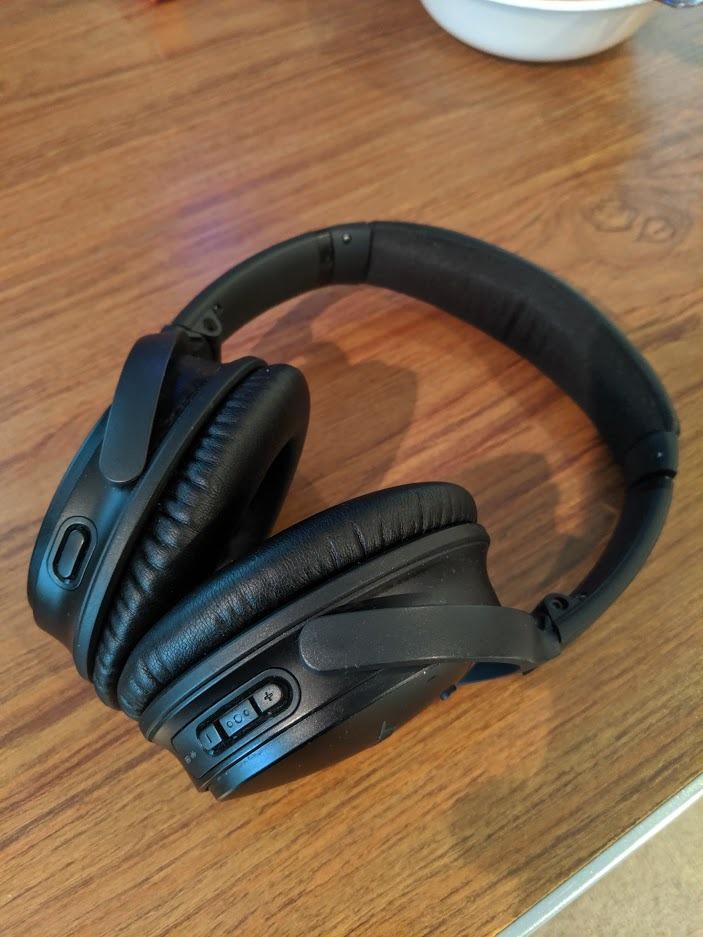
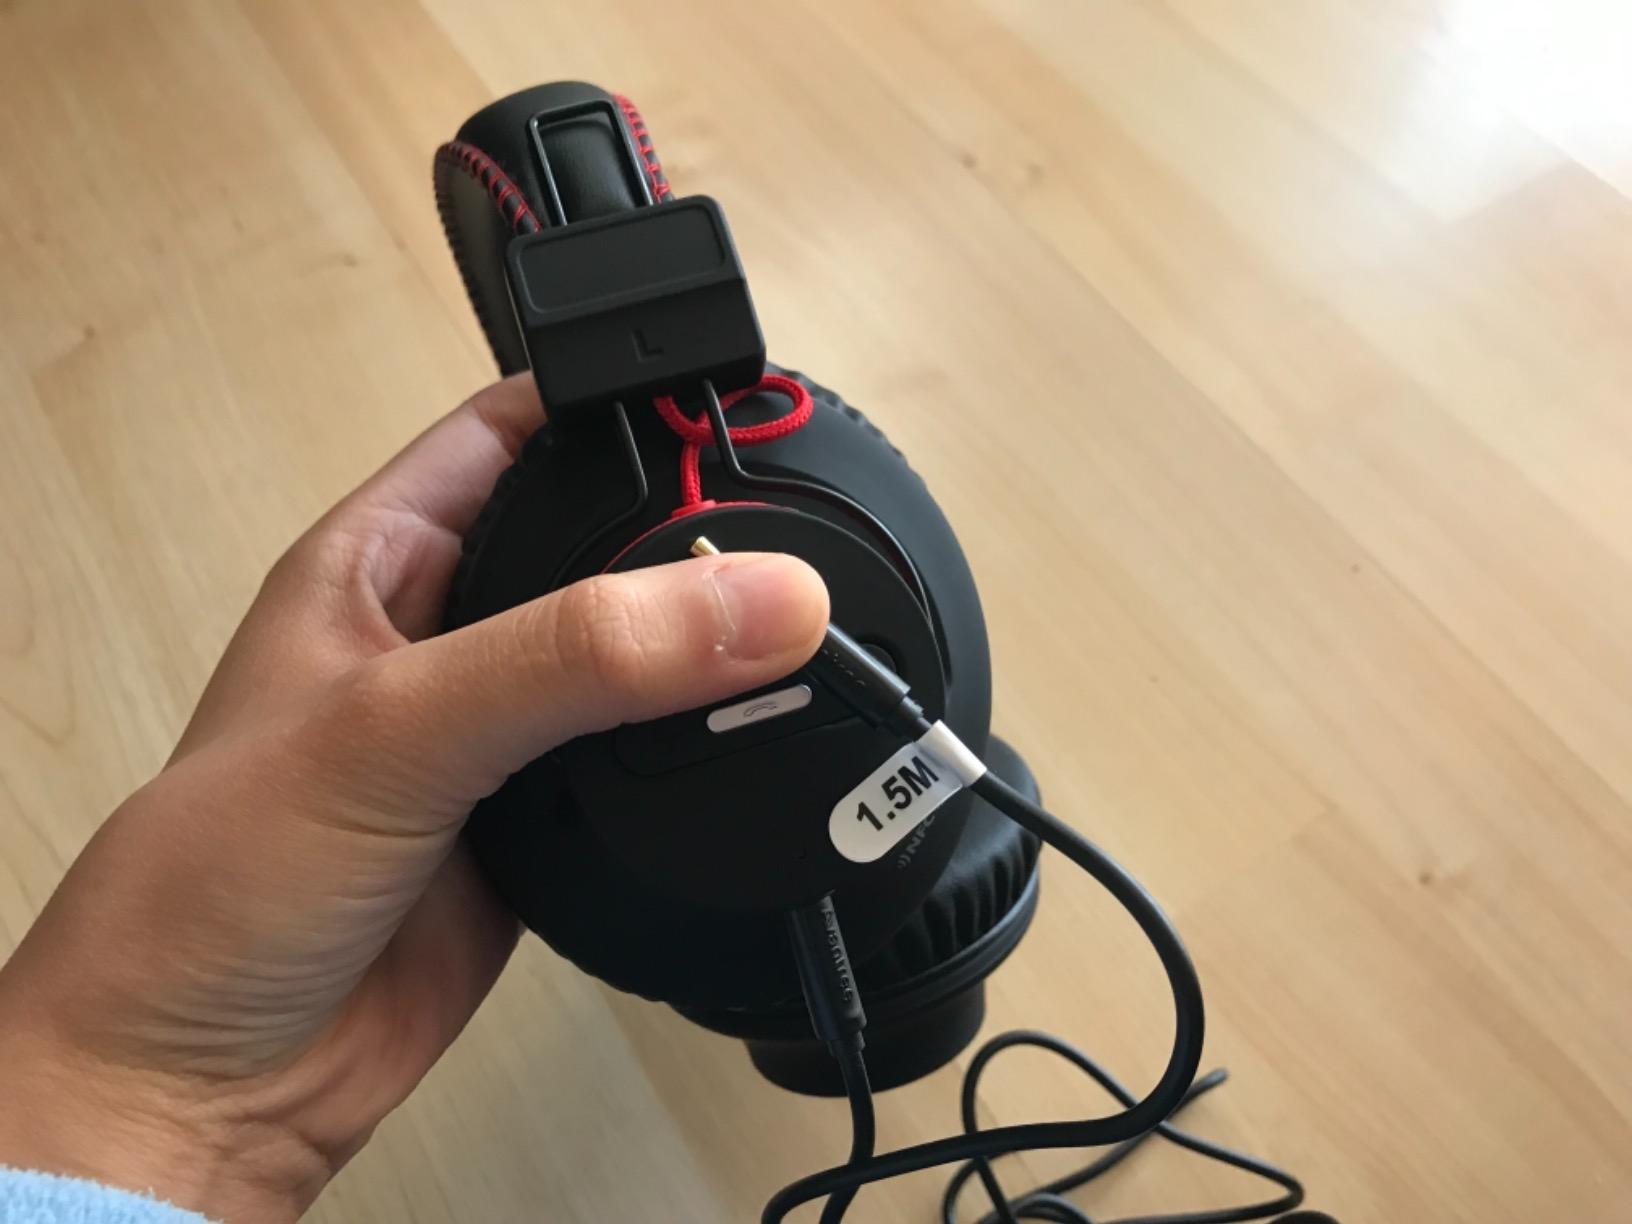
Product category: headphones
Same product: no